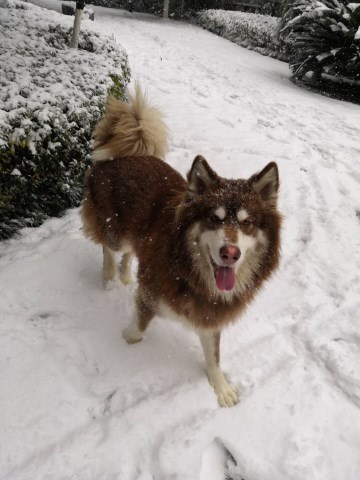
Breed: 1324-n000004-malamute